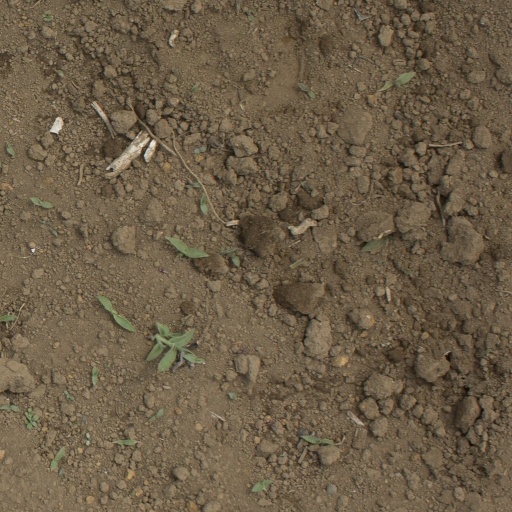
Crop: Jerusalem artichoke